353rd Fighter Group

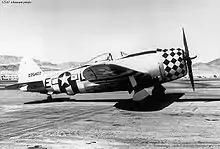
Republic P-47D-25-RE Thunderbolt 42-26422 (LH-E) of the 350th Fighter Squadron

During the Battle of Normandy, the 353rd supported the breakthrough at Saint-Lô in July 1944.